Marmarica

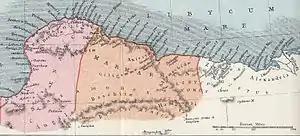
Map of and in the Roman era (Samuel Butler, 1907)

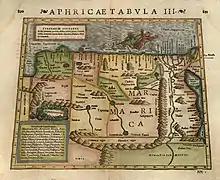
Sebastian Münster's "Aphricae Tabula III", depicting Marmarica in 1540

Marmarica in ancient geography was a littoral area in Ancient Libya, located between "Cyrenaica" and "Aegyptus". It corresponds to what is now the Libya and Egypt frontier, including the towns of Bomba (ancient "Phthia"), Timimi (ancient "Paliurus"), Tobruk (ancient "Antipyrgus"), Acroma (ancient "Gonia"), Bardiya, As-Salum, and Sidi Barrani (ancient "Zygra"). The territory stretched to the far south, encompassing the Siwa Oasis, which at the time was known for its sanctuary to the deity Amun. The eastern part of Marmarica, by some geographers considered a separate district between Marmarica and Aegyptus, was known as Libycus Nomus. In late antiquity, Marmarica was also known as Libya Inferior, while Cyrenaica was known as "Libya Superior".